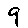
Label: 9